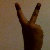
The image shows a hand gesture representing the number 2 in Indian Sign Language.